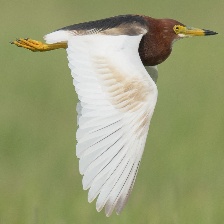
Species: CHINESE POND HERON
Scientific name: ARDEOLA BACCHUS
ImageNet parent category: little_blue_heron